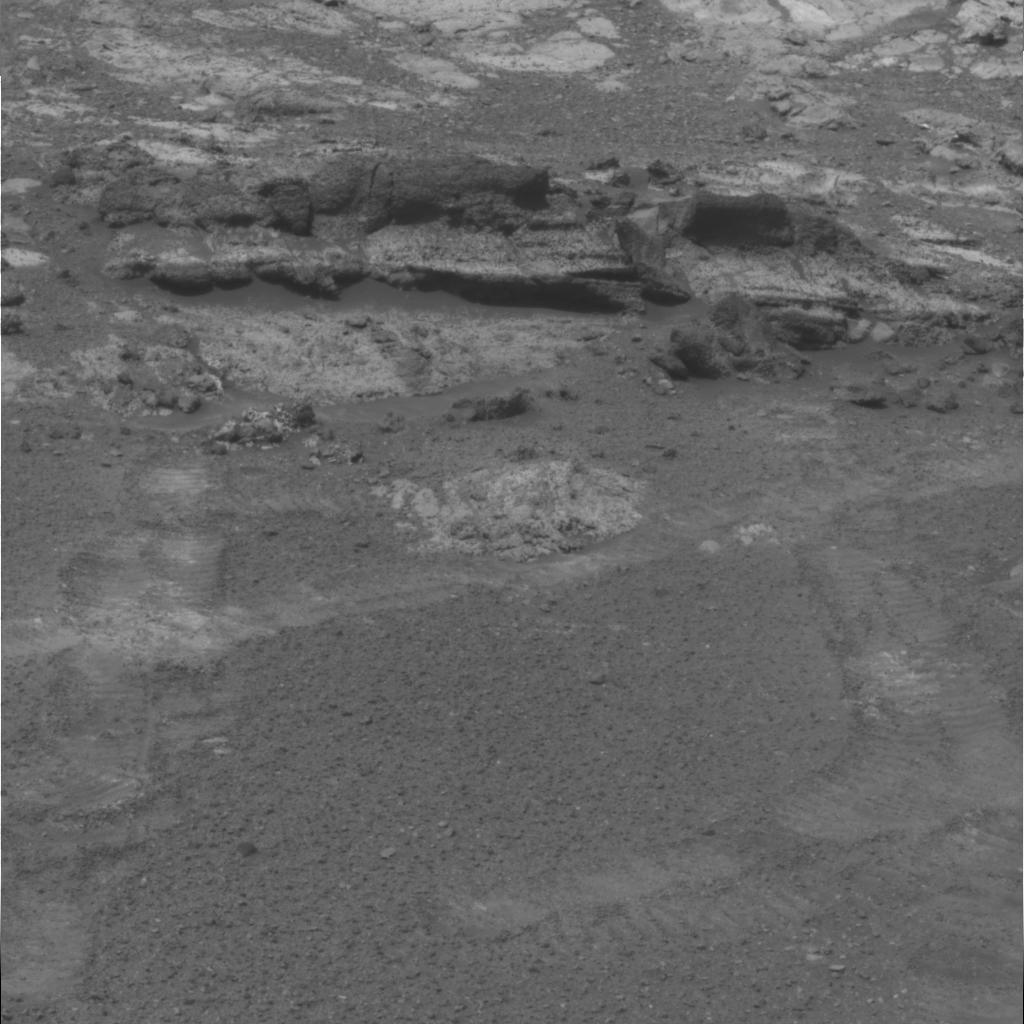
Surface features visible: Rover Tracks, Rock Outcrops, Clasts, Soil, Nearby Surface